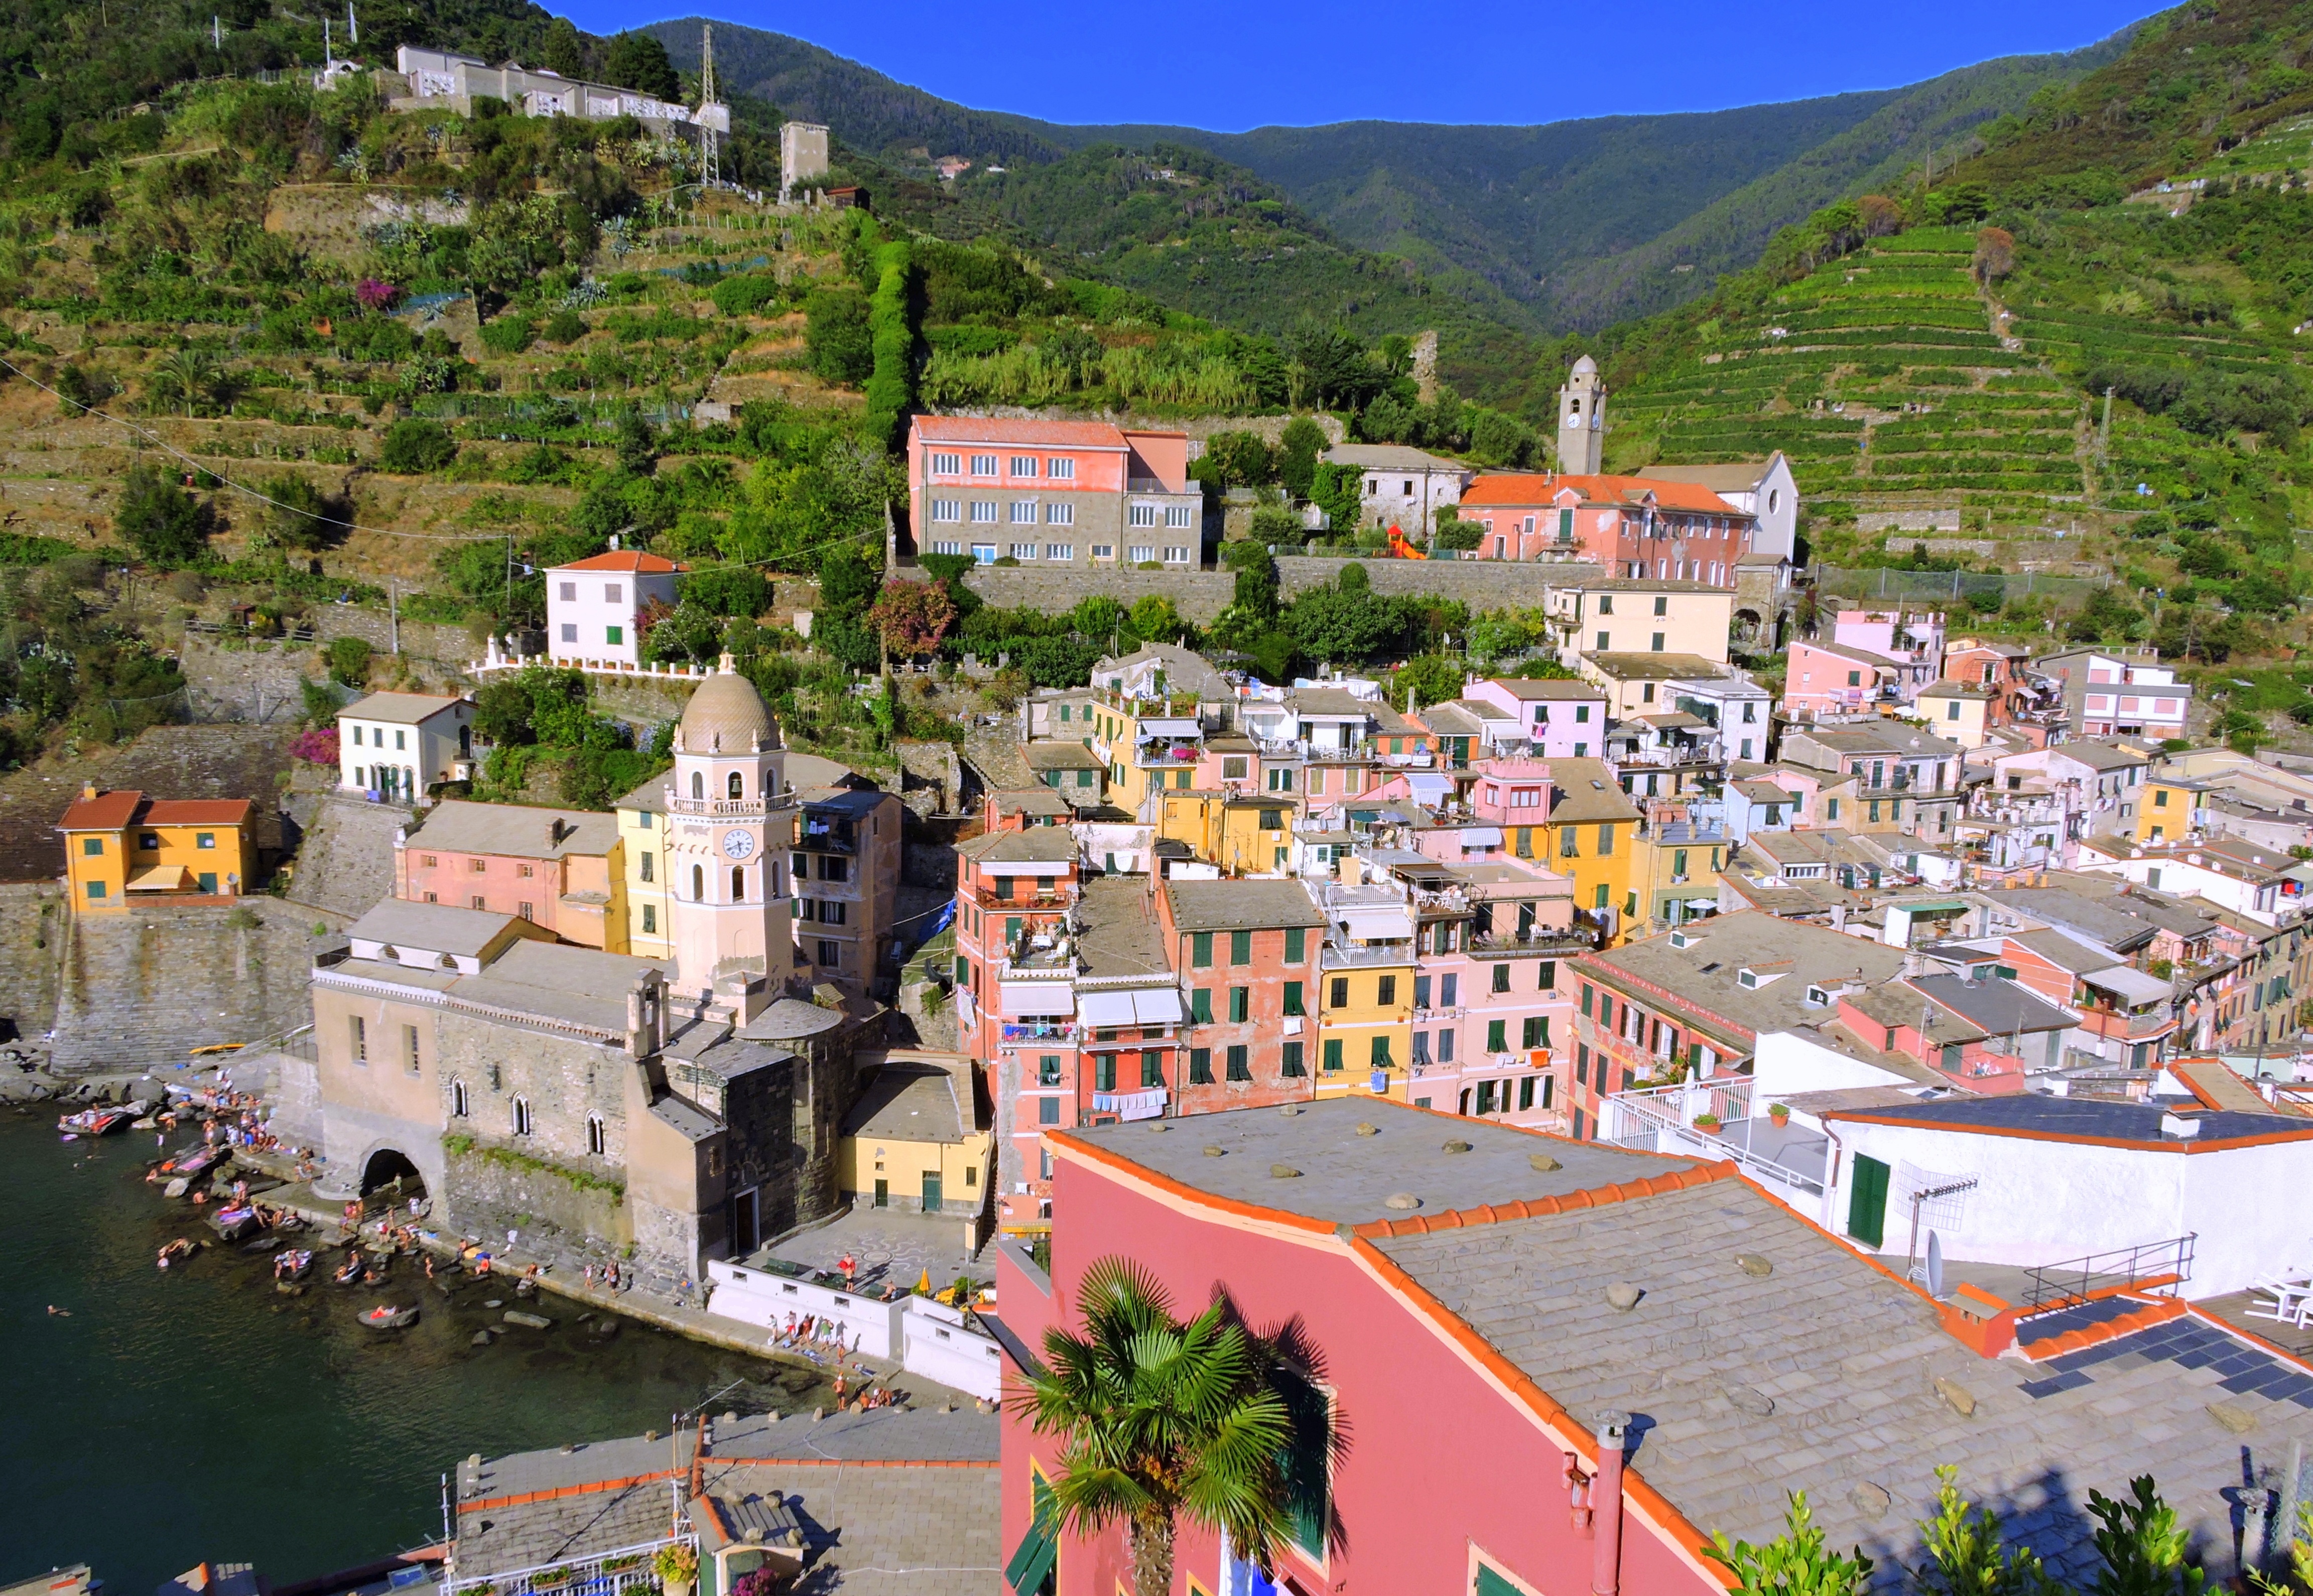
landscape, sea, water, mountain, town, vacation, village, green, italy, tourism, vernazza, colors, resort, houses, boats, porto, liguria, cinque terre